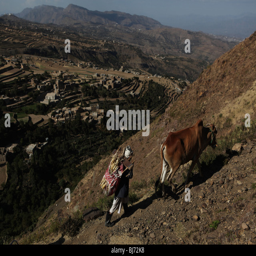
a farmer walking up a hill